Île de Ré

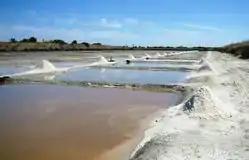
Sea salt harvest in Ile de Ré

The area is a popular tourist destination. It has approximately the same number of hours of sunshine as the southern coast of France. The island has a constant light breeze, and the water temperature is generally cool. The island is surrounded by sandy beaches.